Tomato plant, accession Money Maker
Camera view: bottom (45 deg); turntable rotation: 120 degrees
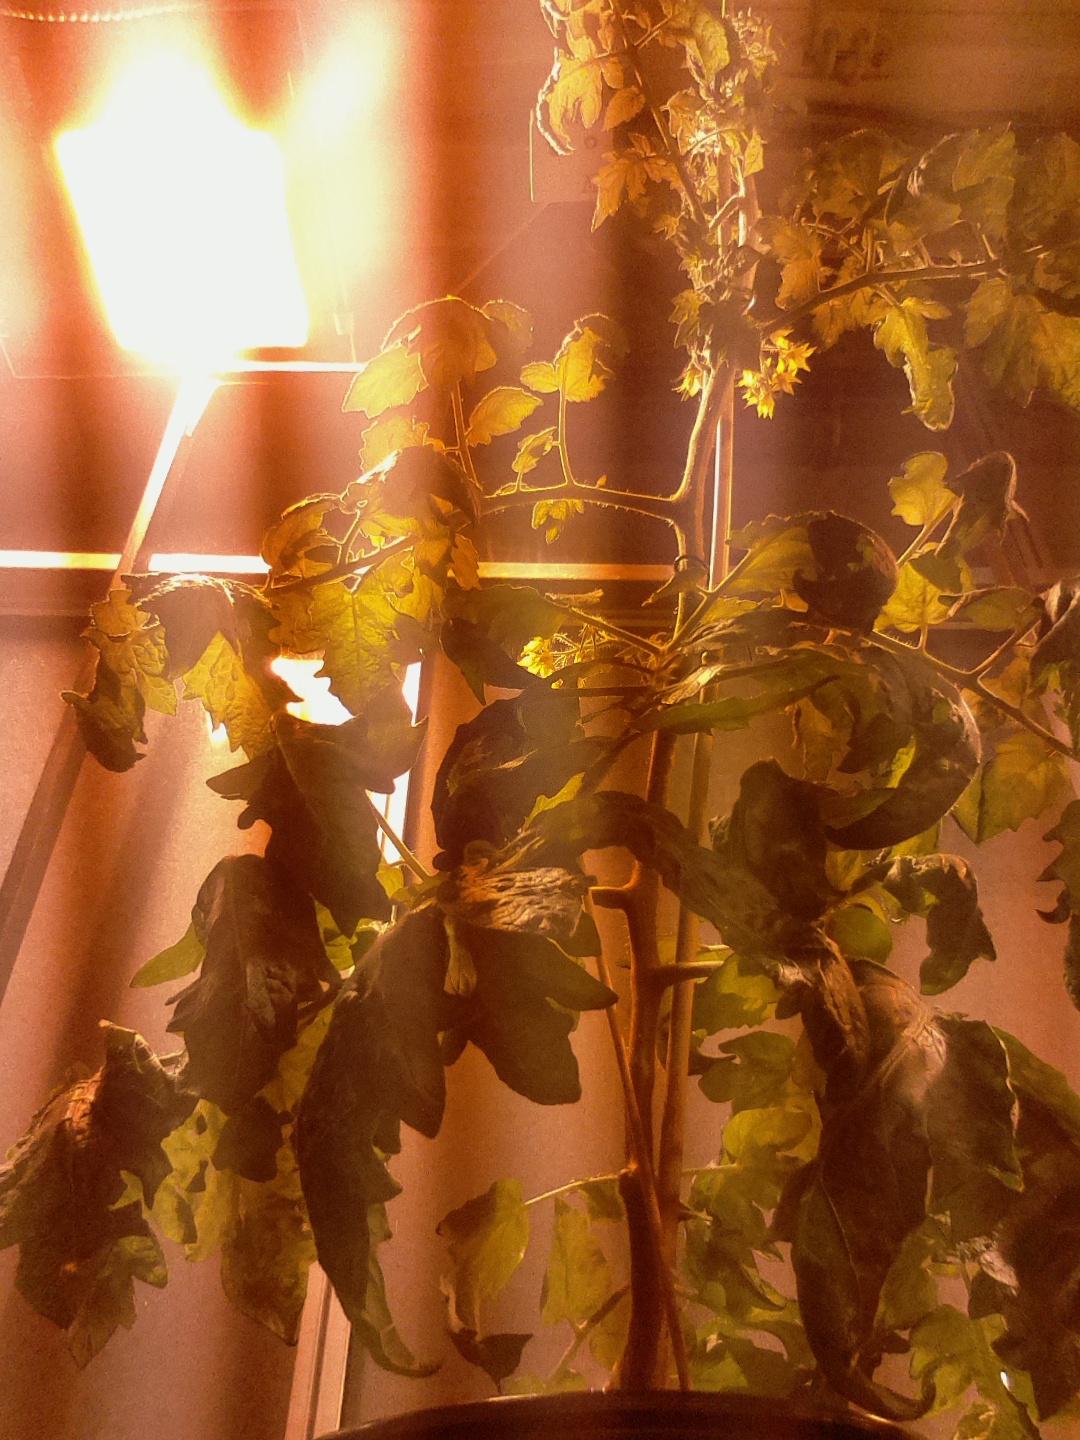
BBCH growth stage 69: End of flowering, 90%-100% of flowers open, more petals falling